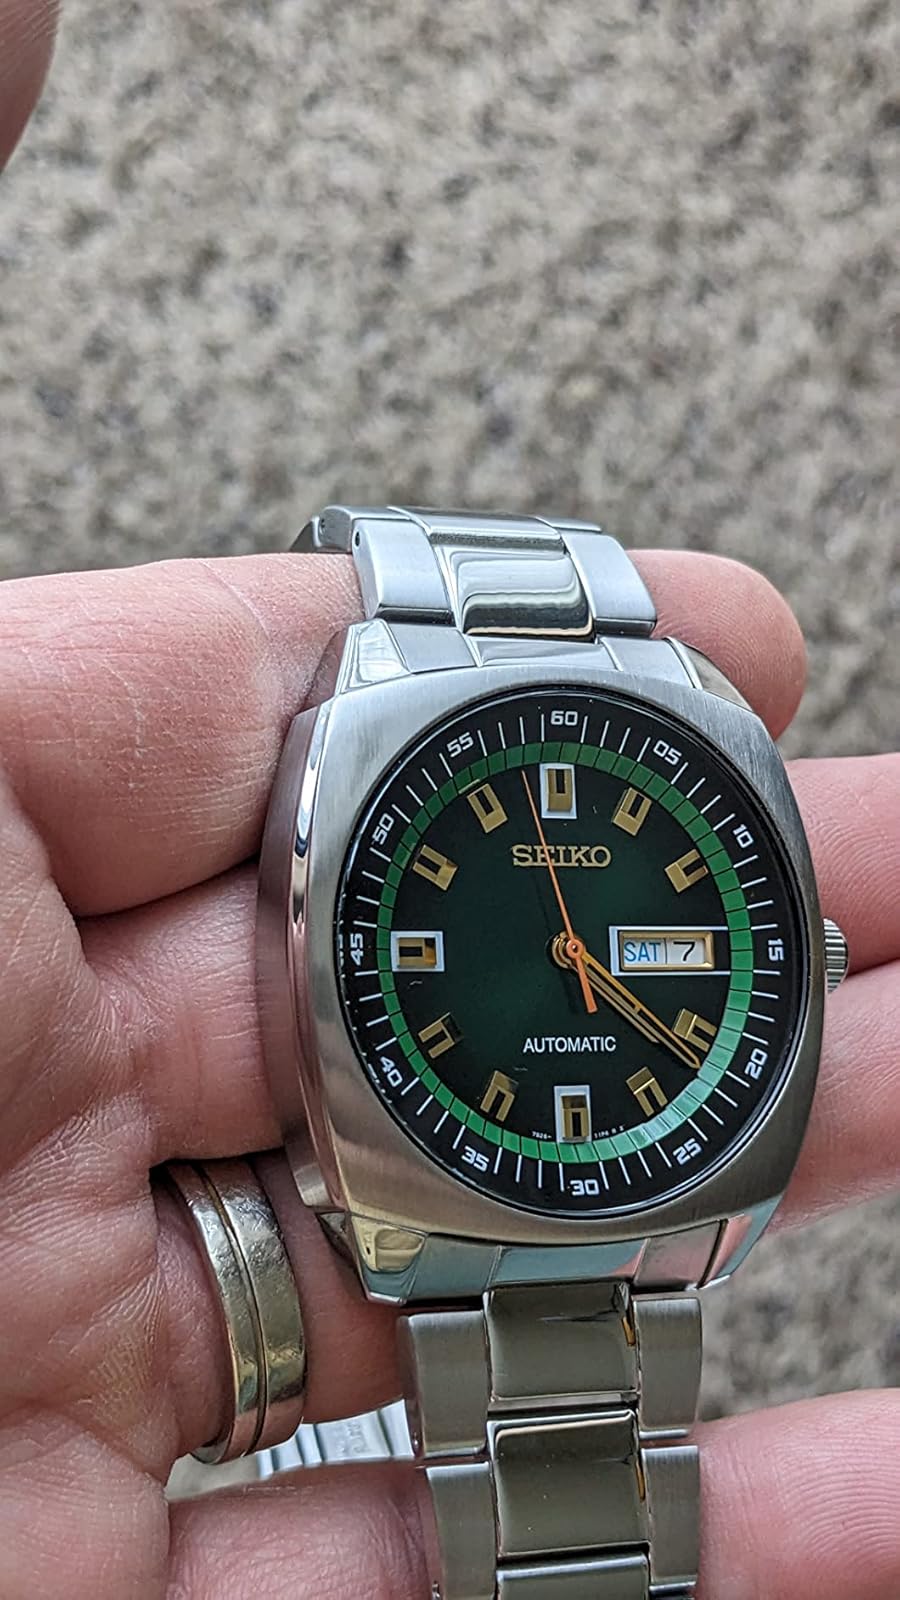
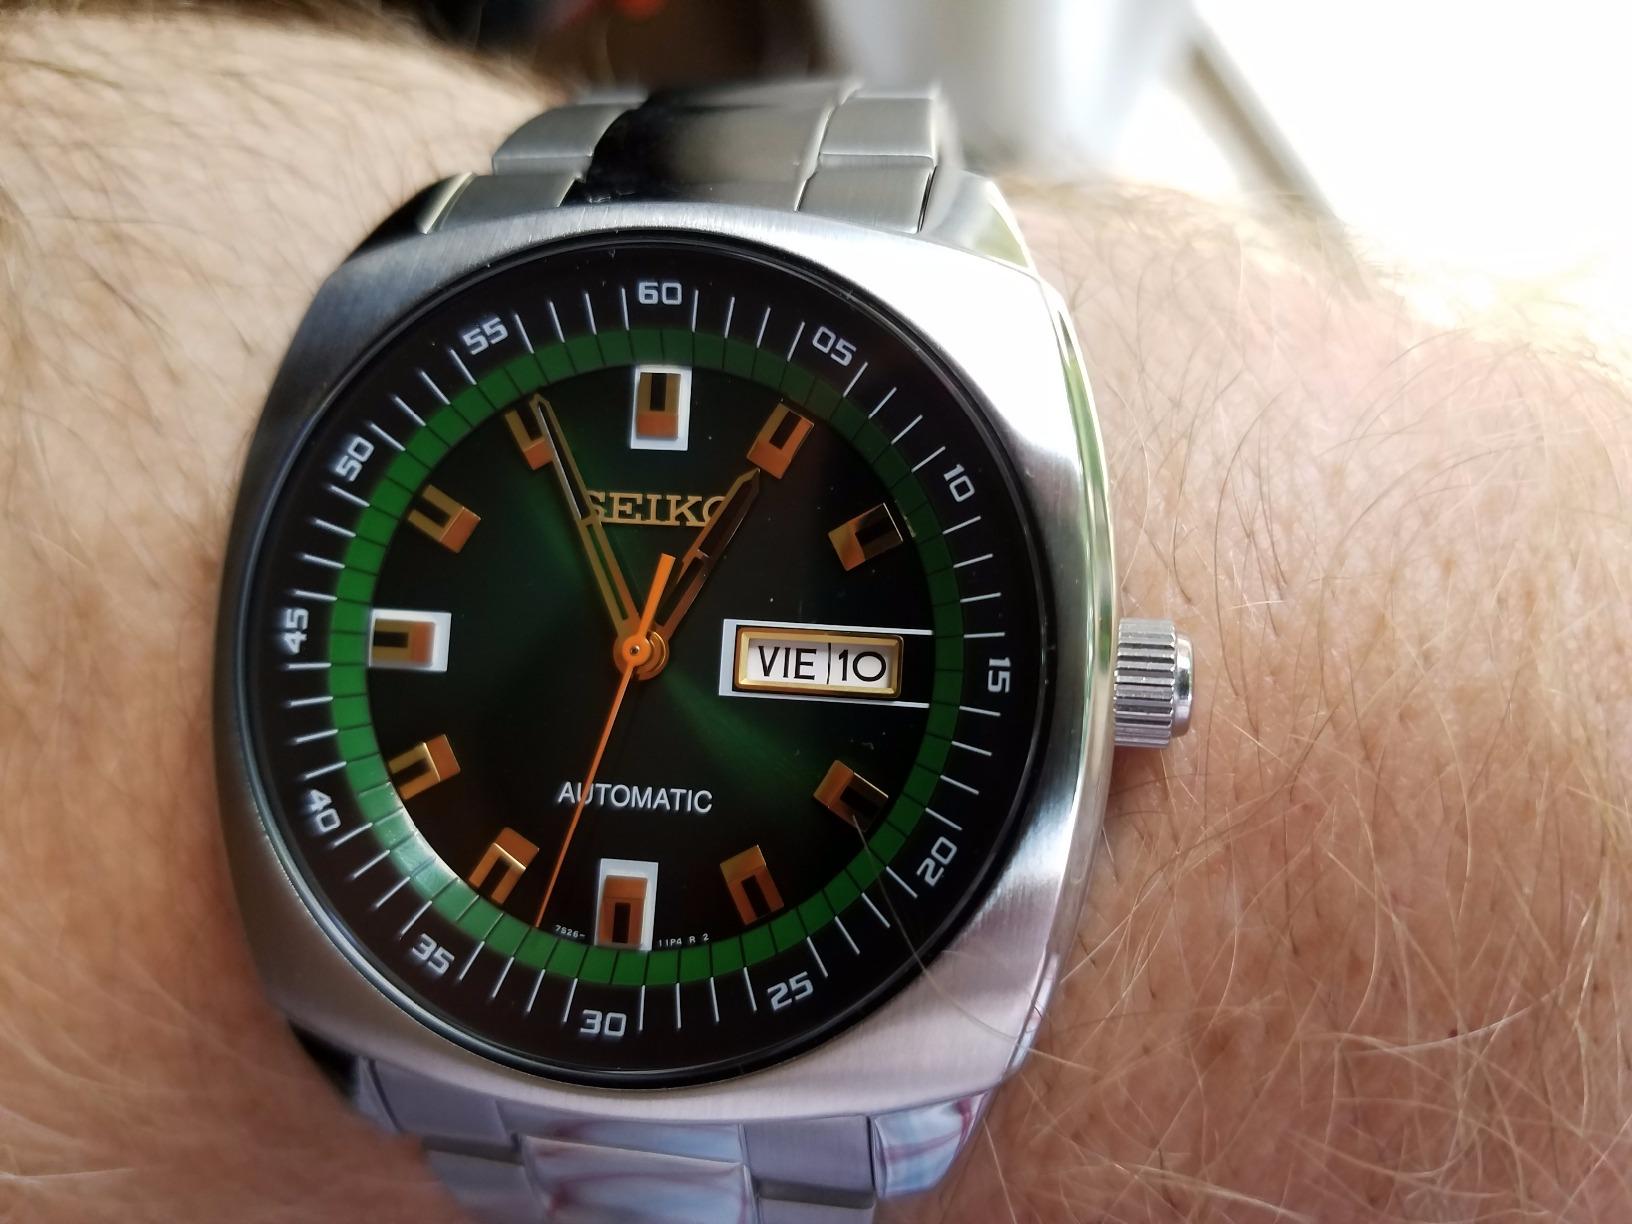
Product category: accessories_watch
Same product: yes